Ephesian Tale

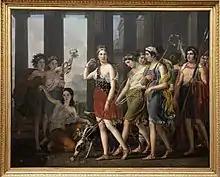
"The Fair Anthia Leading her Companions to the Temple of Diana in Ephesus" (Joseph Paelinck)

In the city of Ephesus, Habrocomes, an attractive, cultured, and arrogant young man of 16, and Anthia, an attractive and chaste young woman of 14, fall helplessly in love with each other after briefly meeting at the festival of Artemis. But because each is afraid to reveal this love to the other, they suffer miserably. Their families, in the hopes of curing them, consult the shrine of Apollo at Colophon. The soothsayer predicts that Habrocomes and Anthia will undergo travails involving pirates, tombs, fire, and flood, but their condition will improve. In an effort to avert such evils, the parents arrange that the lovers will quickly be married to each other and then sent to Egypt for their safety.